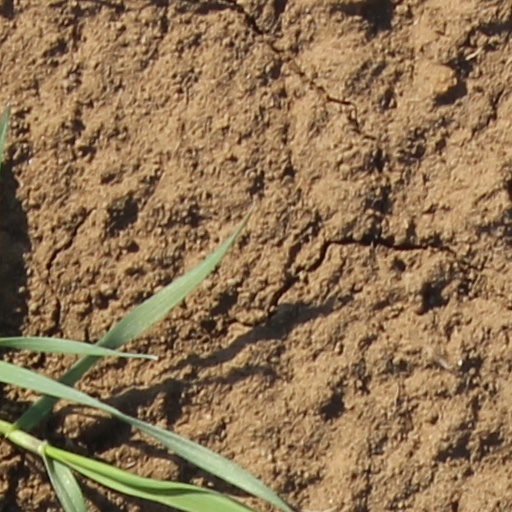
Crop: wheat